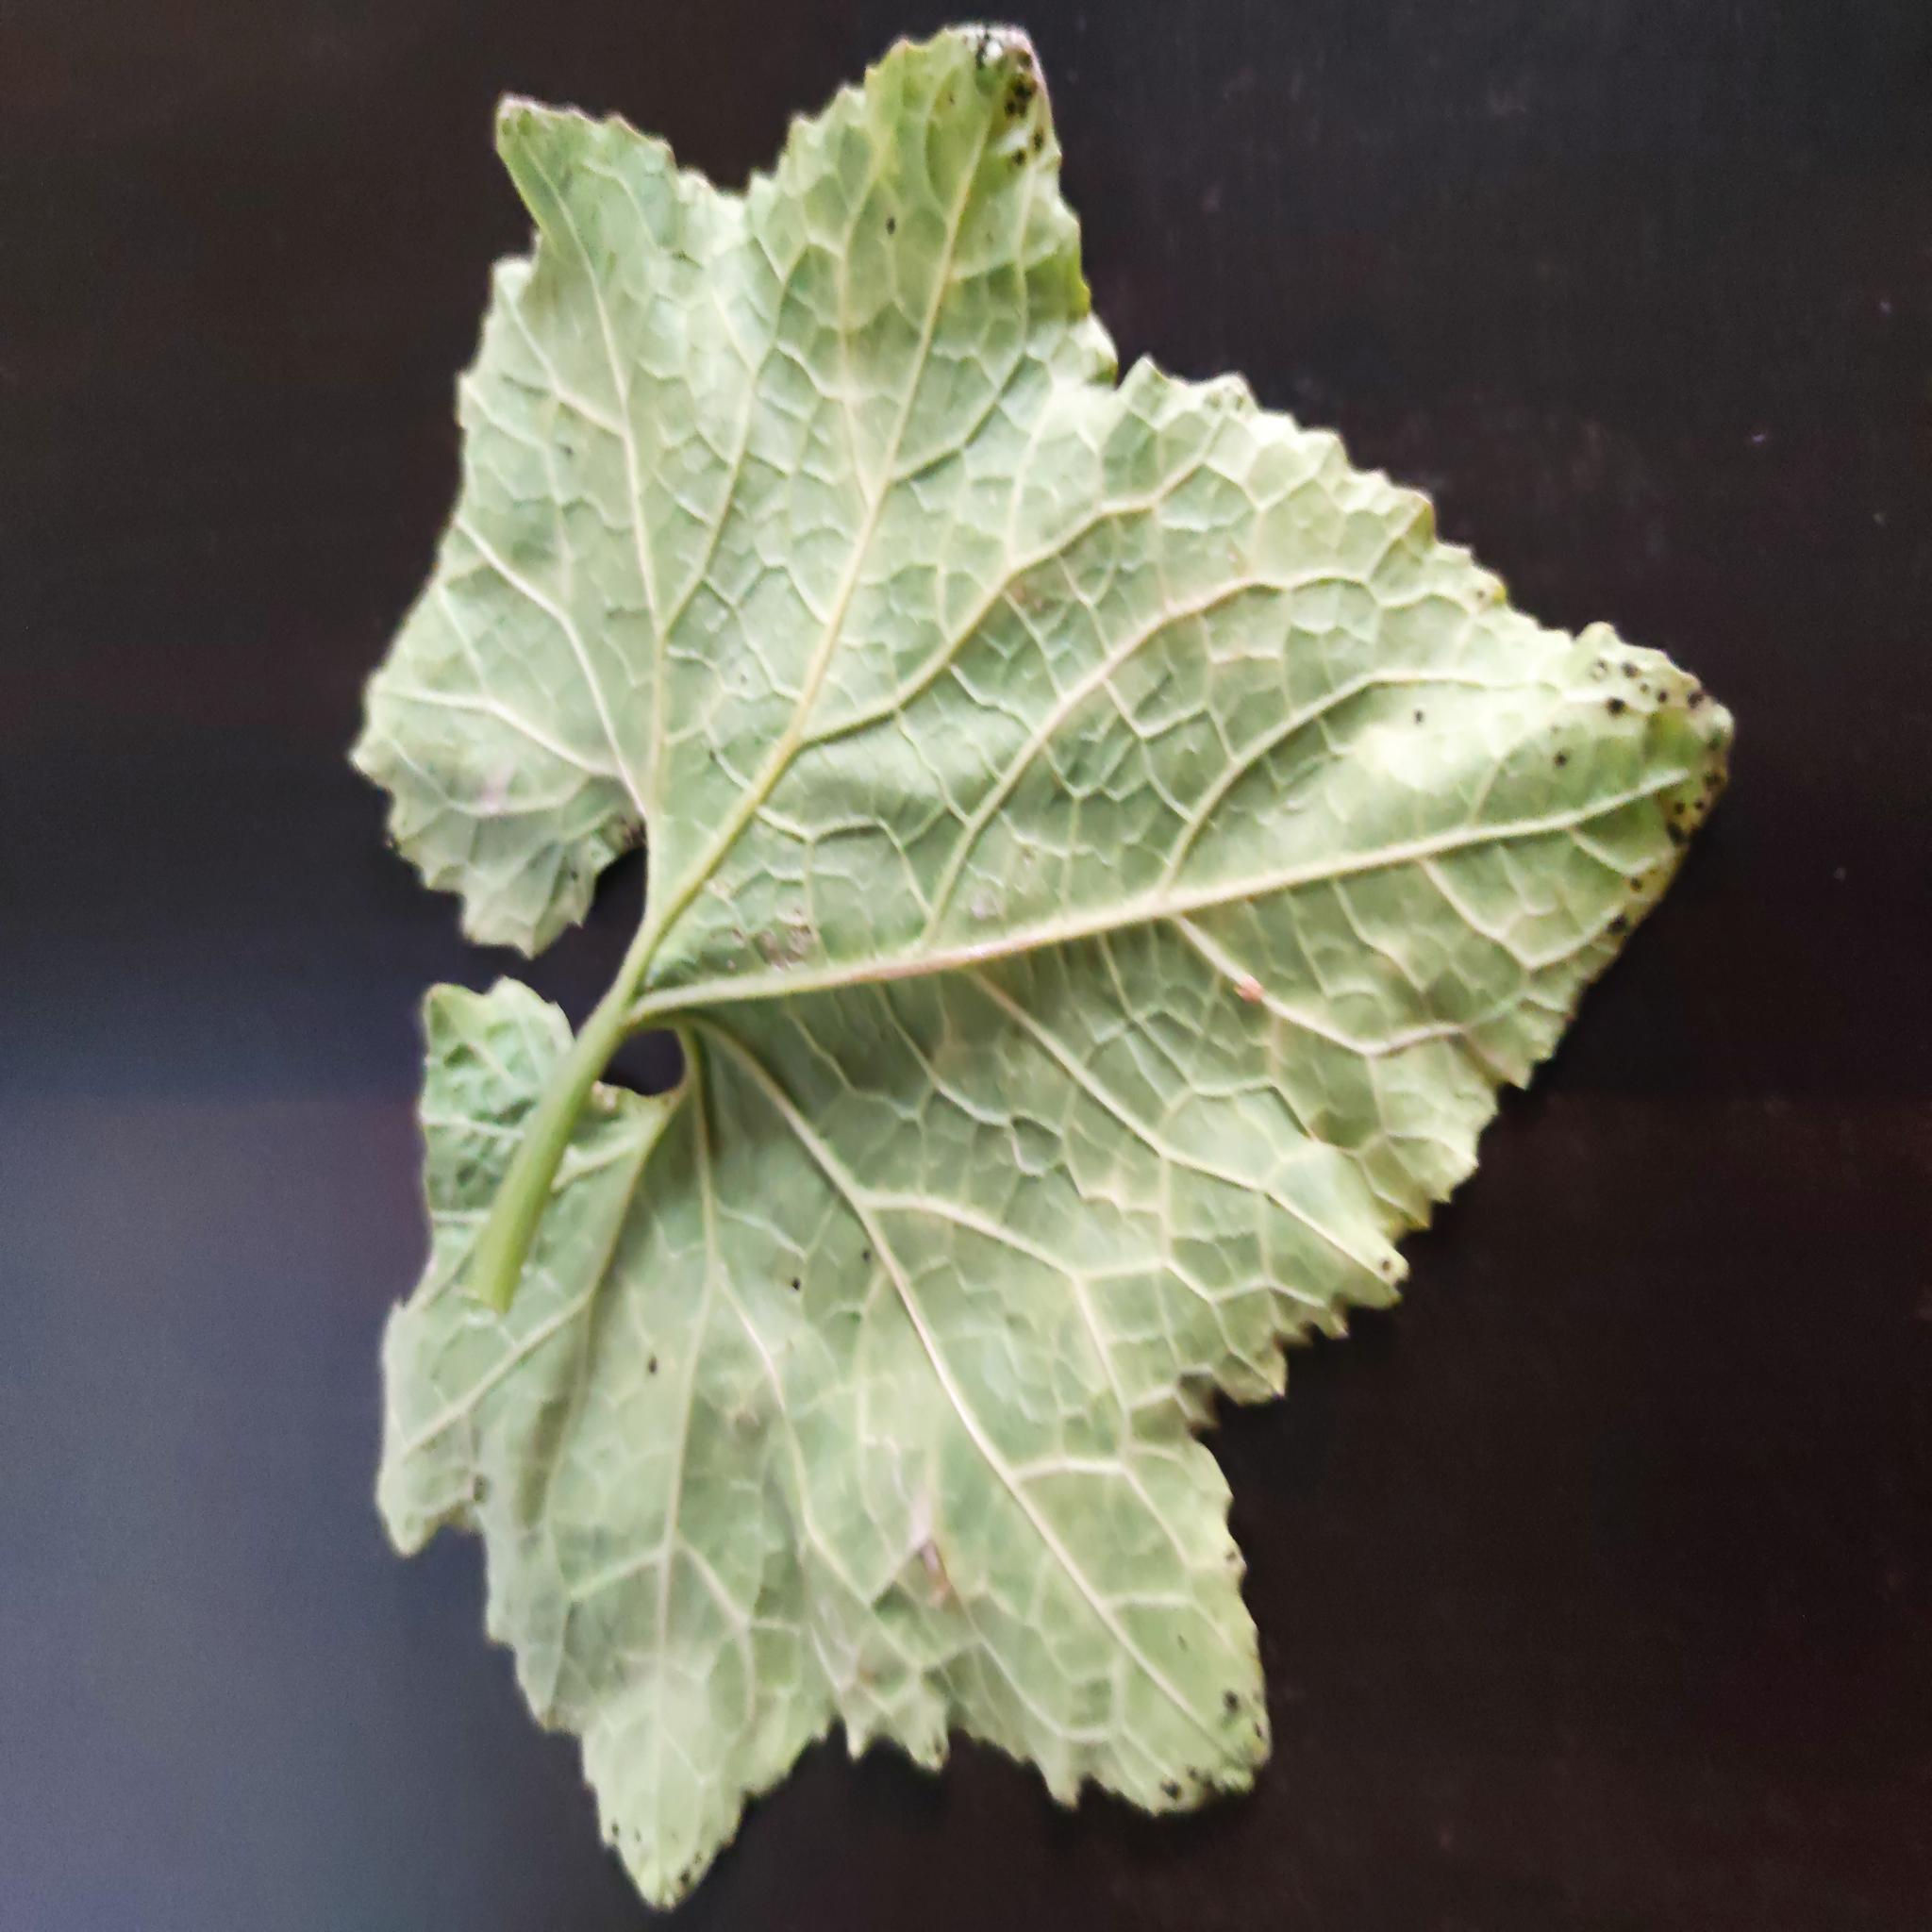
Label: Aphid